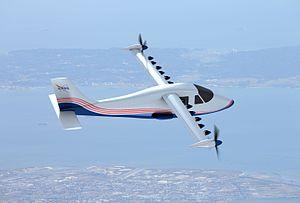
Le X-57 Maxwell est un avion électrique expérimental américain développé par la NASA. Le but de l'appareil est de tester le concept Leading Edge Asynchronous Propeller Technology qui consiste à installer plusieurs petit moteurs électriques sur le bord d'attaque de l'aile d'un avion. L'appareil est basé sur un Tecnam P2006T dont l'aile est modifiée. Son nom « Maxwell » lui a été donné en hommage au physicien James Clerk Maxwell qui effectua de grandes avancées dans le domaine de l'électromagnétisme.